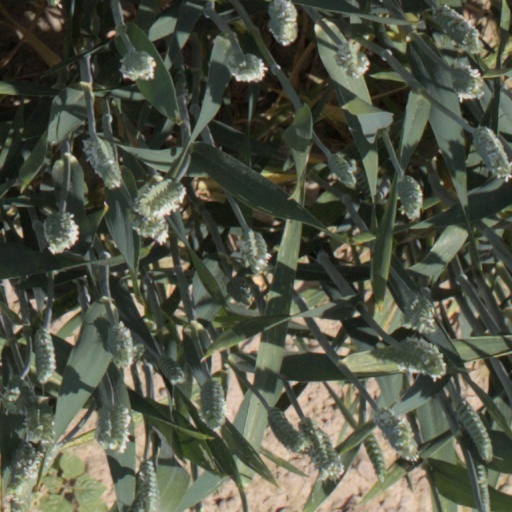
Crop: wheat